Howell-Theurer House

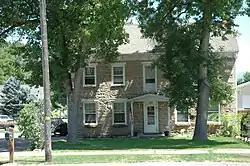
The house in 2014

The Howell-Theurer House is a historic two-story house in Wellsville, Utah. It was built as an I-house in 1869. It was the boyhood home of Joseph Howell, who served as a member of the Utah Territorial Legislature from 1886 to 1892,